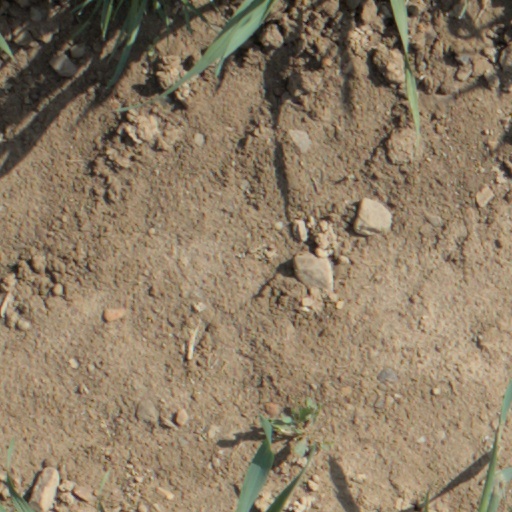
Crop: wheat